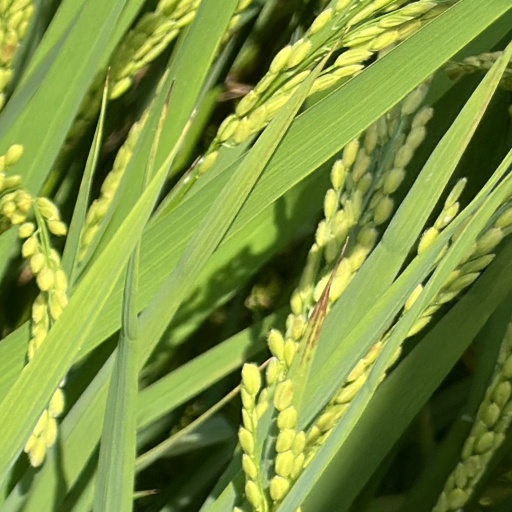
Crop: rice